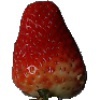
Label: Strawberry 1